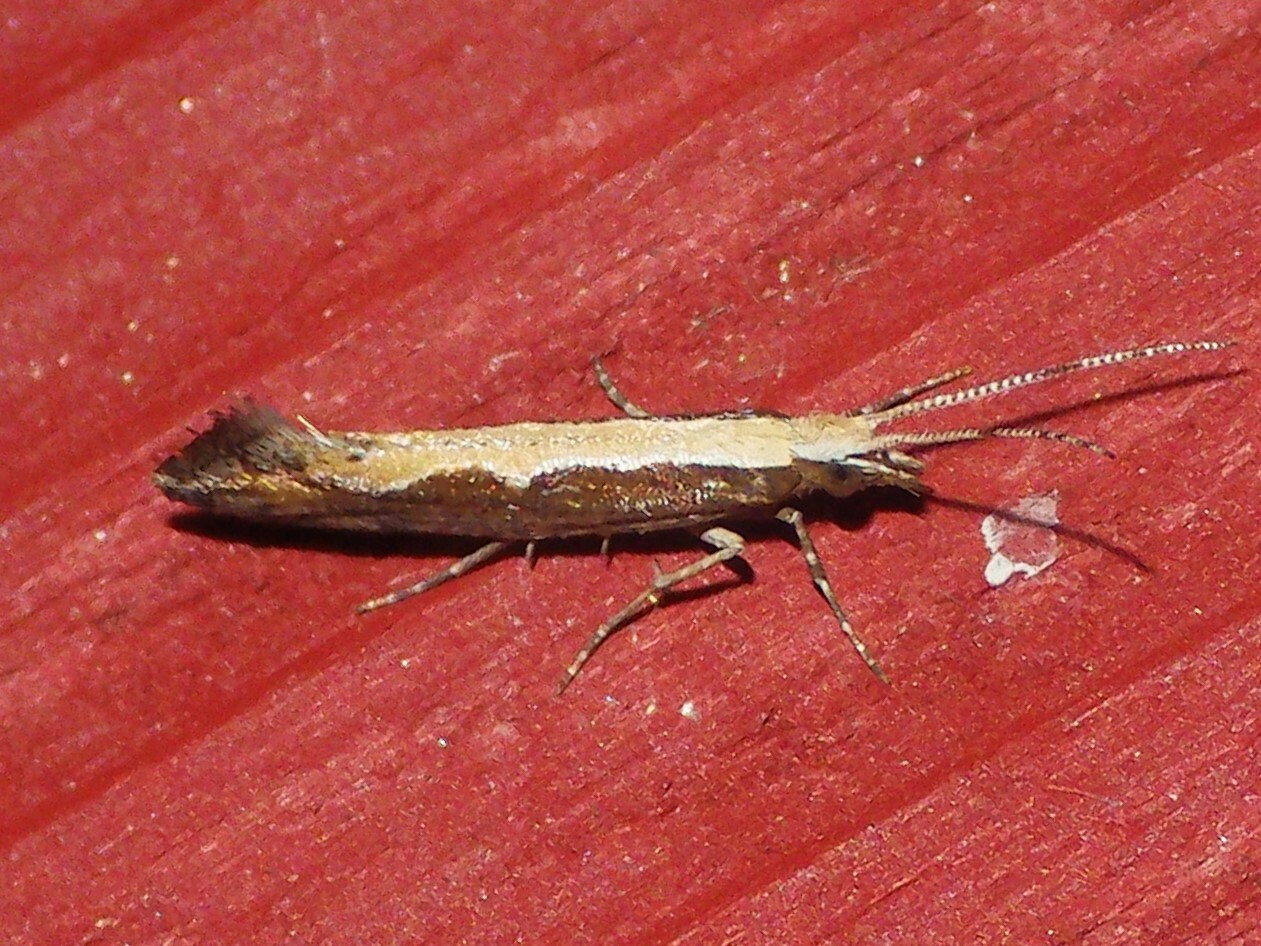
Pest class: diamondback_moth